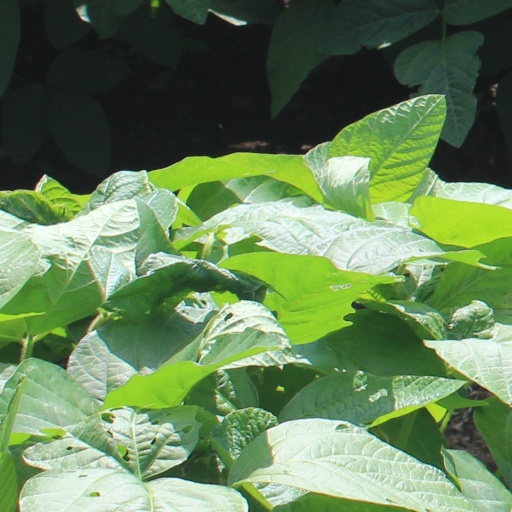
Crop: soybean